Tristão de Alencar Araripe

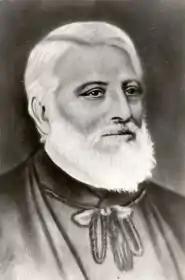

Tristão de Alencar, later Araripe, (October 7, 1821, Ceará – July 3, 1908, Rio de Janeiro) was a Brazilian judge and government minister. He was the grandson of Bárbara de Alencar, an important revolutionary leader during the revolutionary movements of 1817. He served as Minister of Finance in 1891.